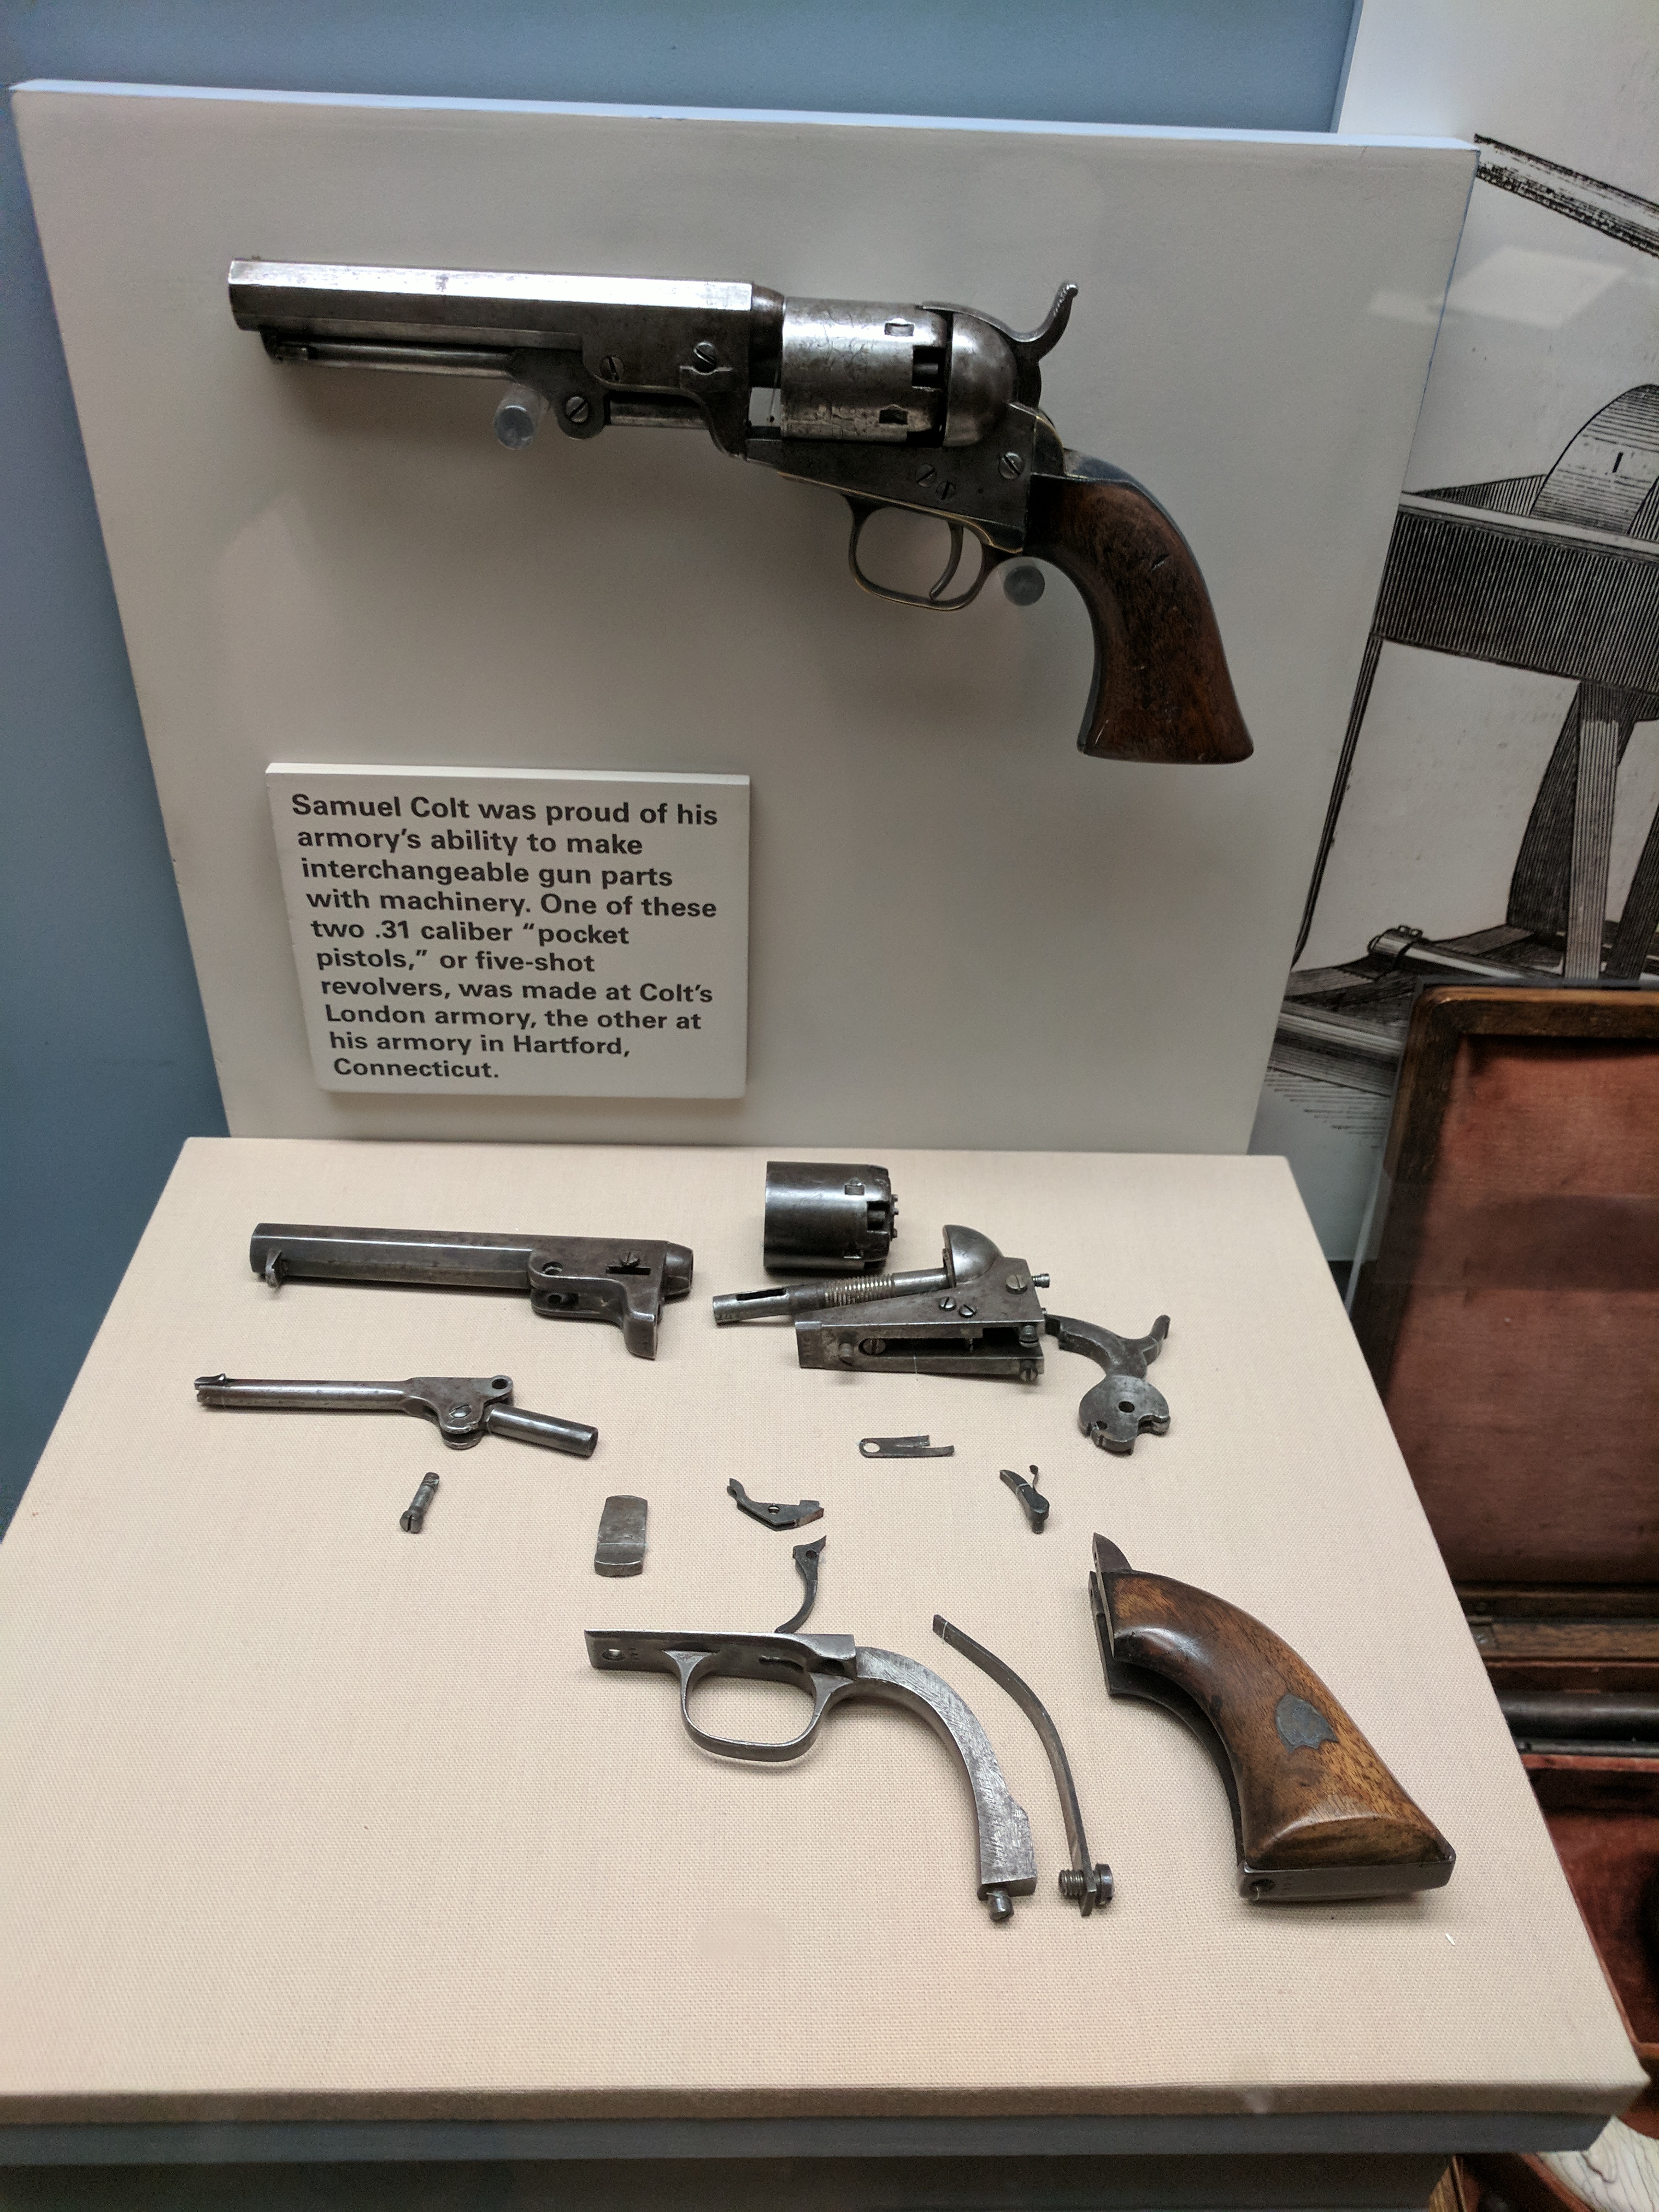
ford, museum, car, cars, auto, automobile, automobiles, machine, machines, truck, trucks, tractor, tractors, plane, planes, train, trains, firearm, gun, revolver, trigger, gun barrel, air gun, gun accessory, rifle, airsoft gun, tourist attraction, ranged weapon, shotgun